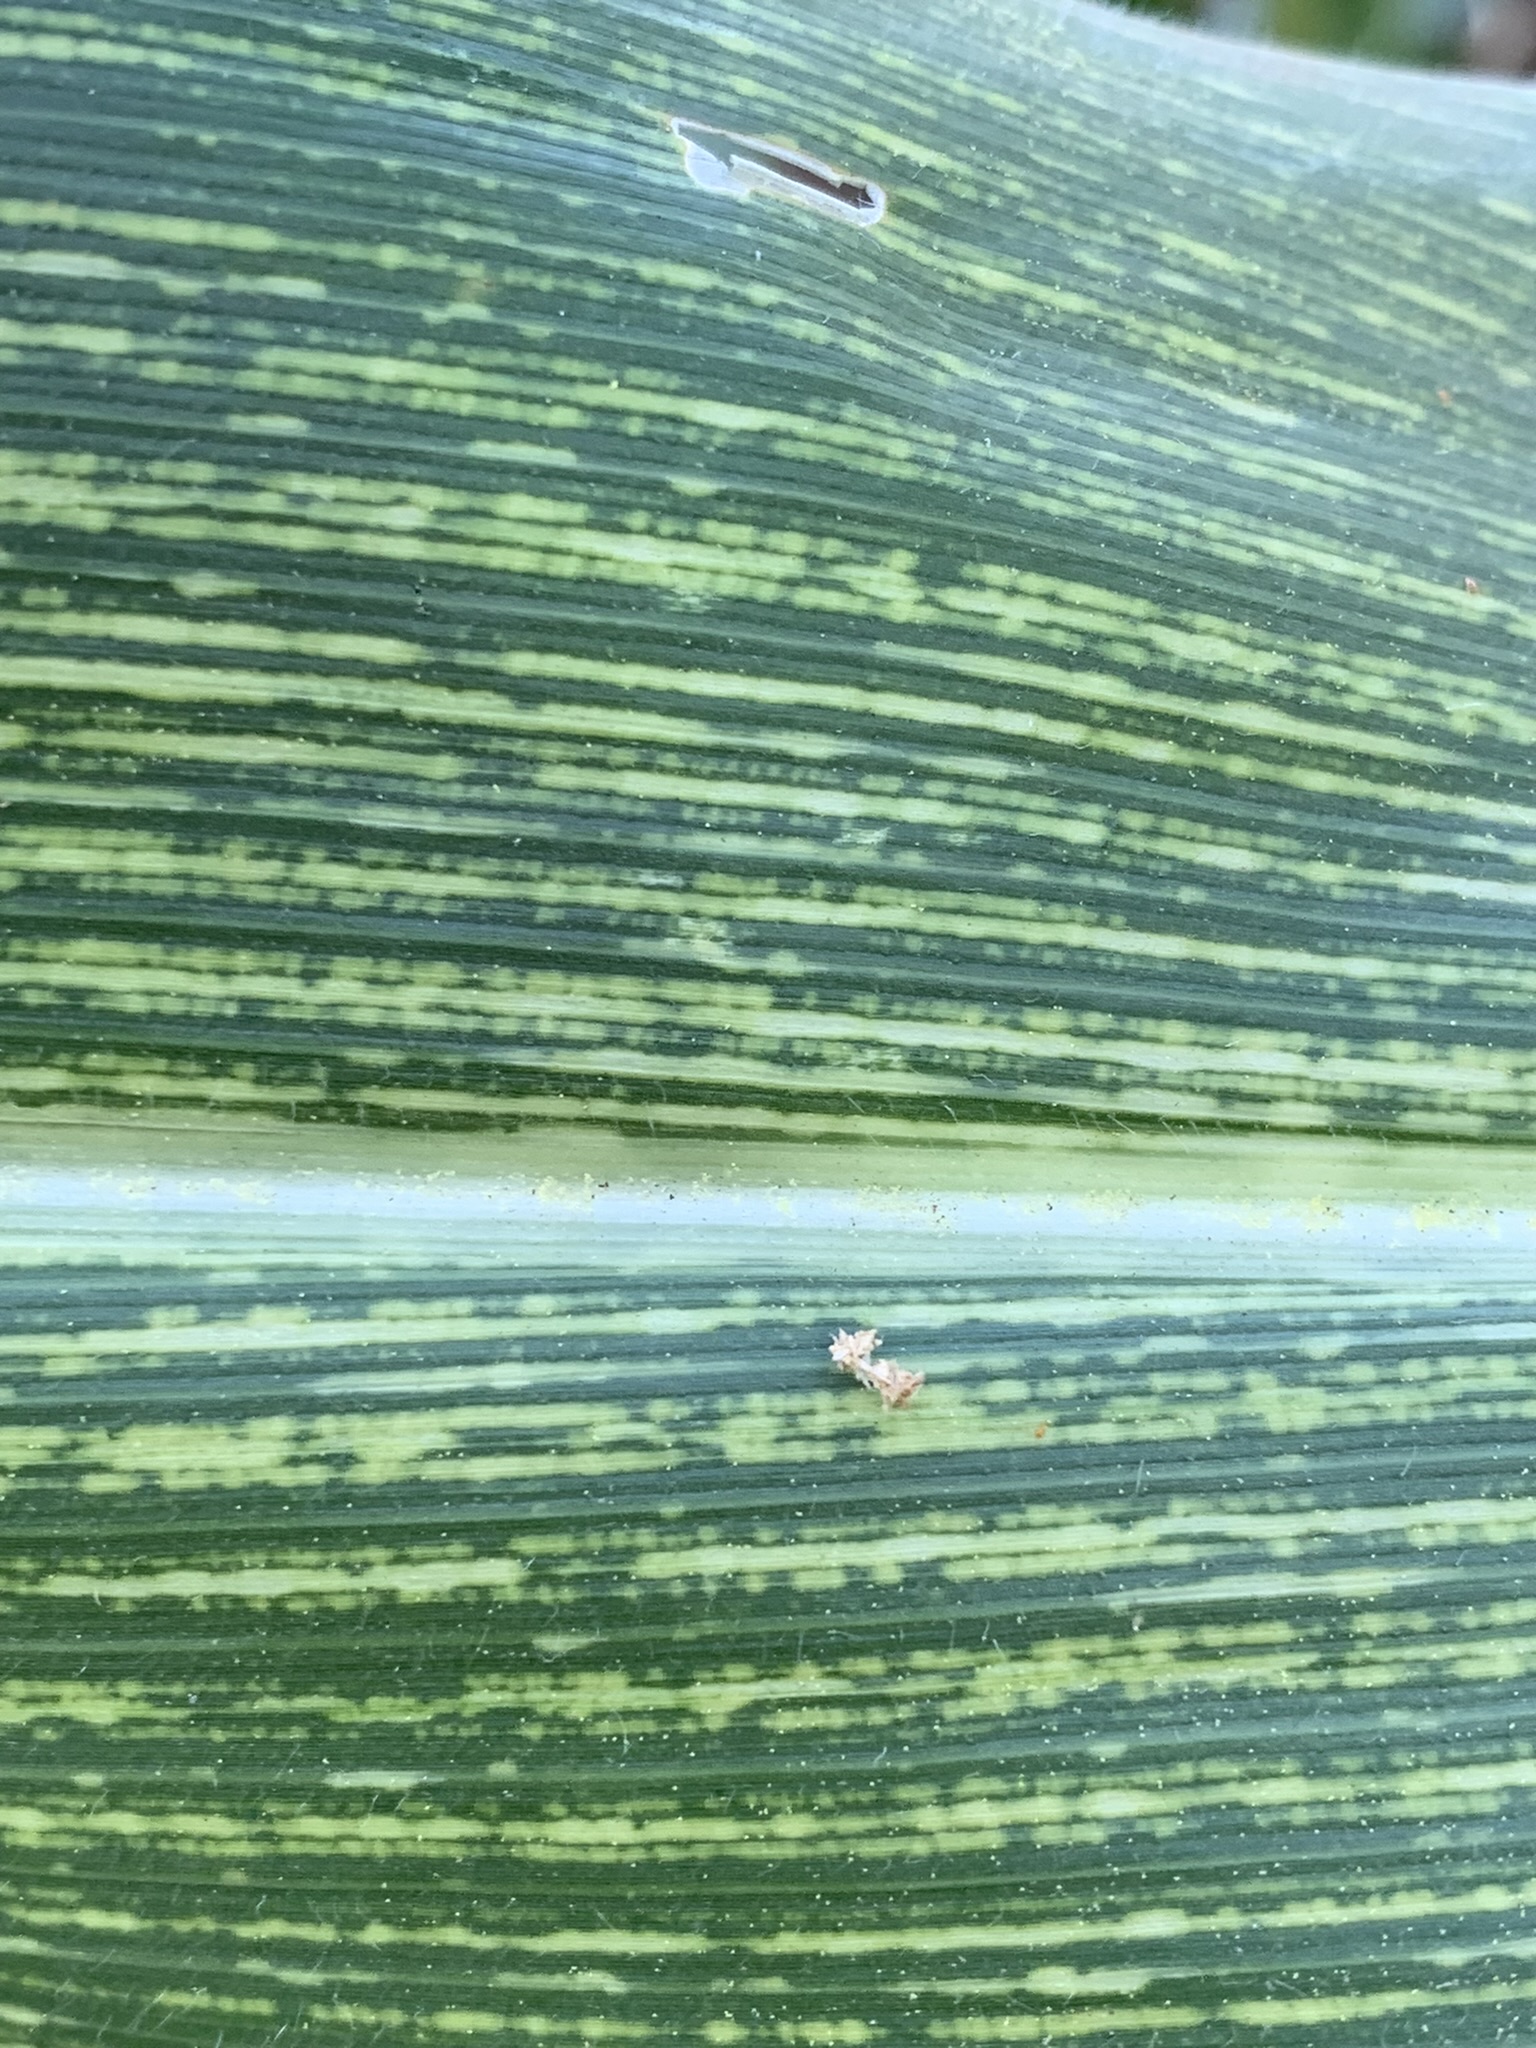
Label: MSV